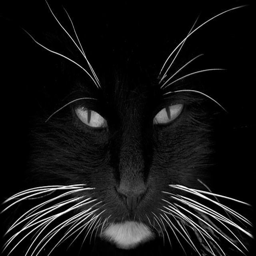
a cat has how many whiskers on average ?